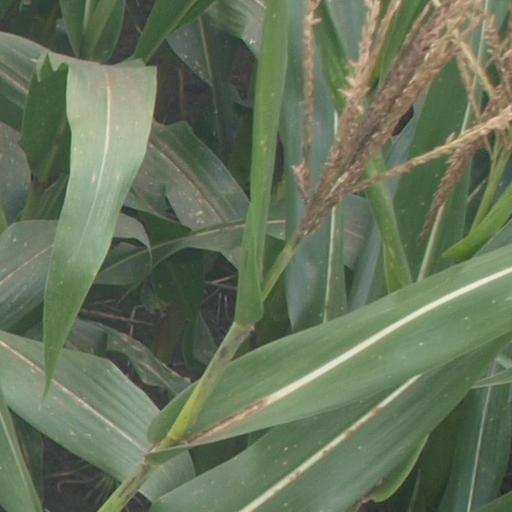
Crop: maize; corn